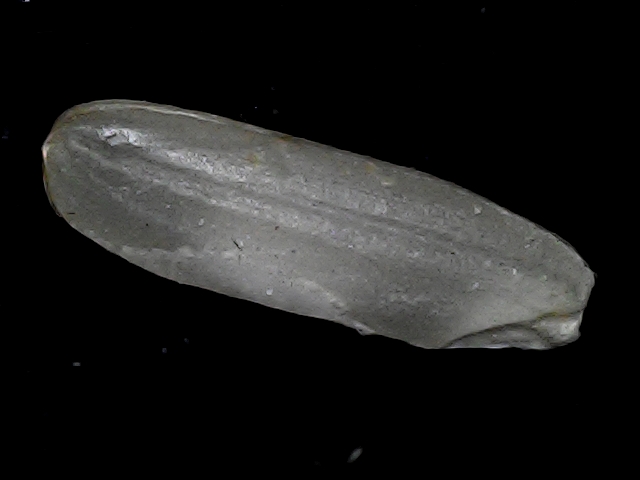
Rice variety: BD85